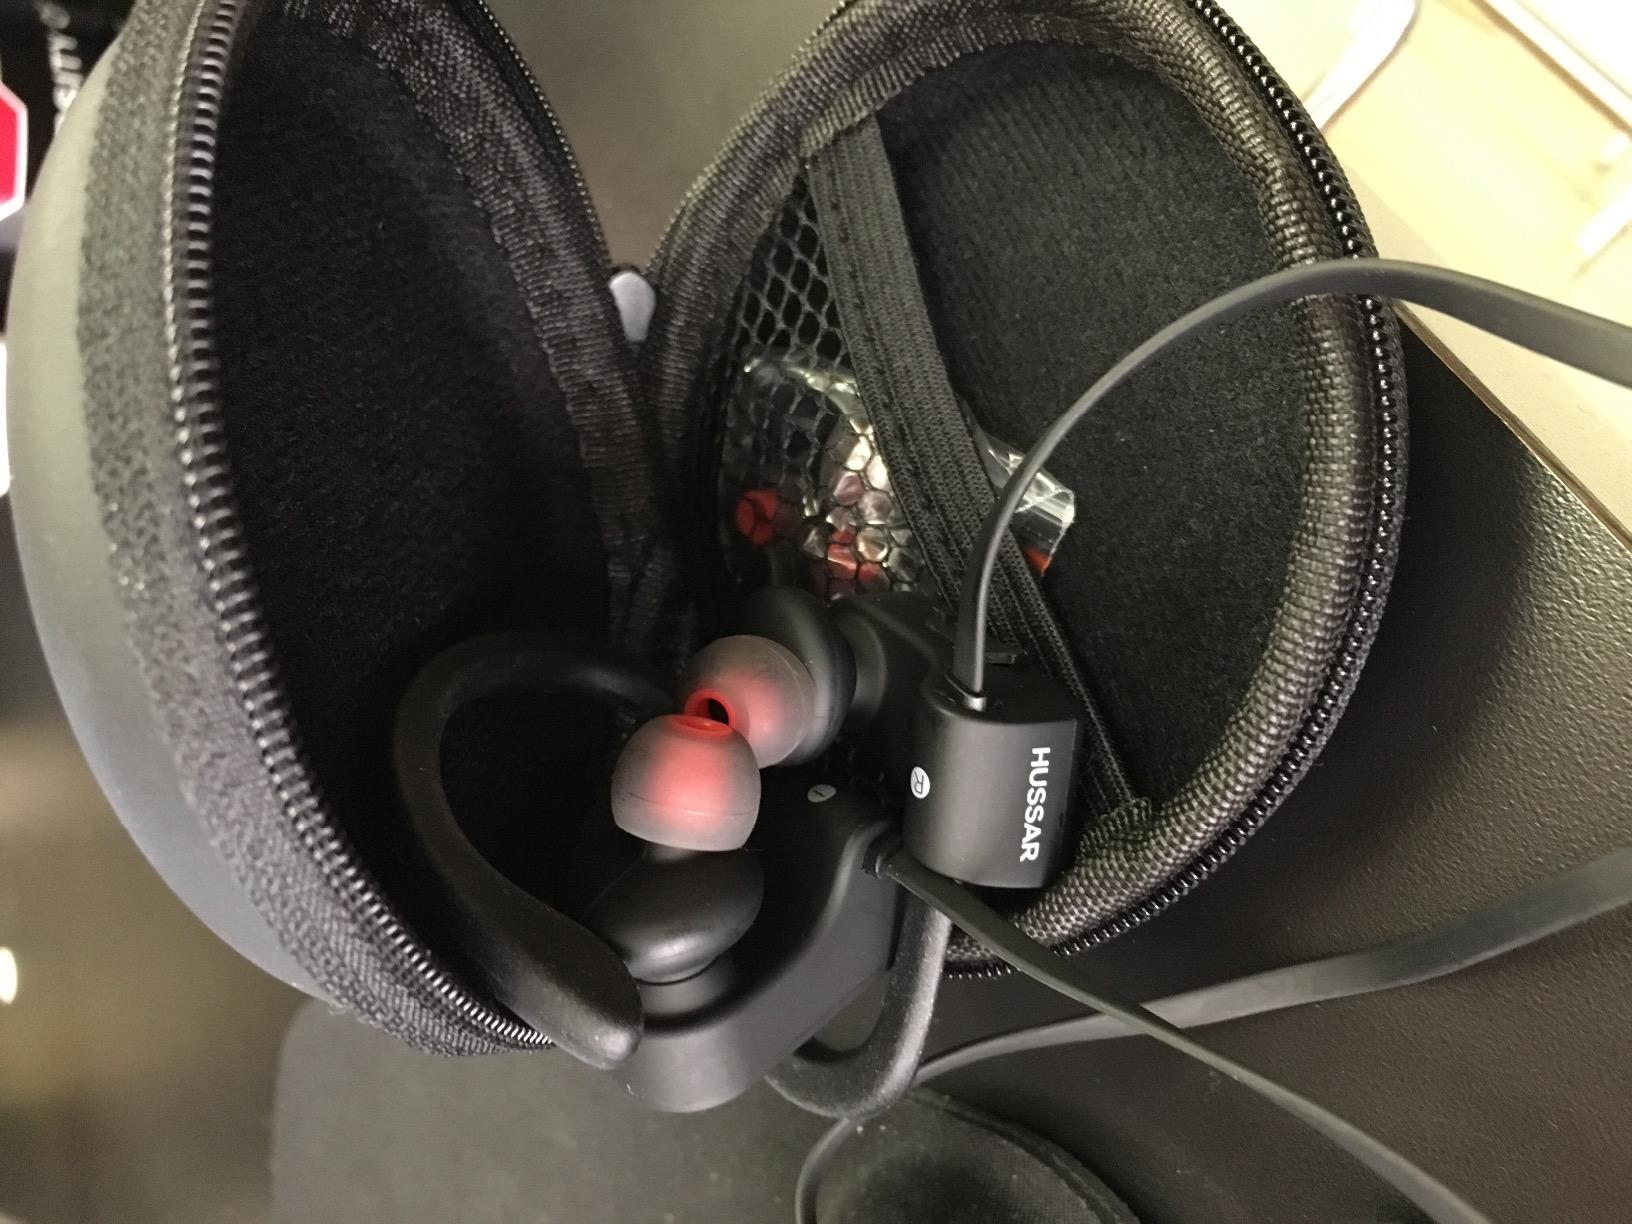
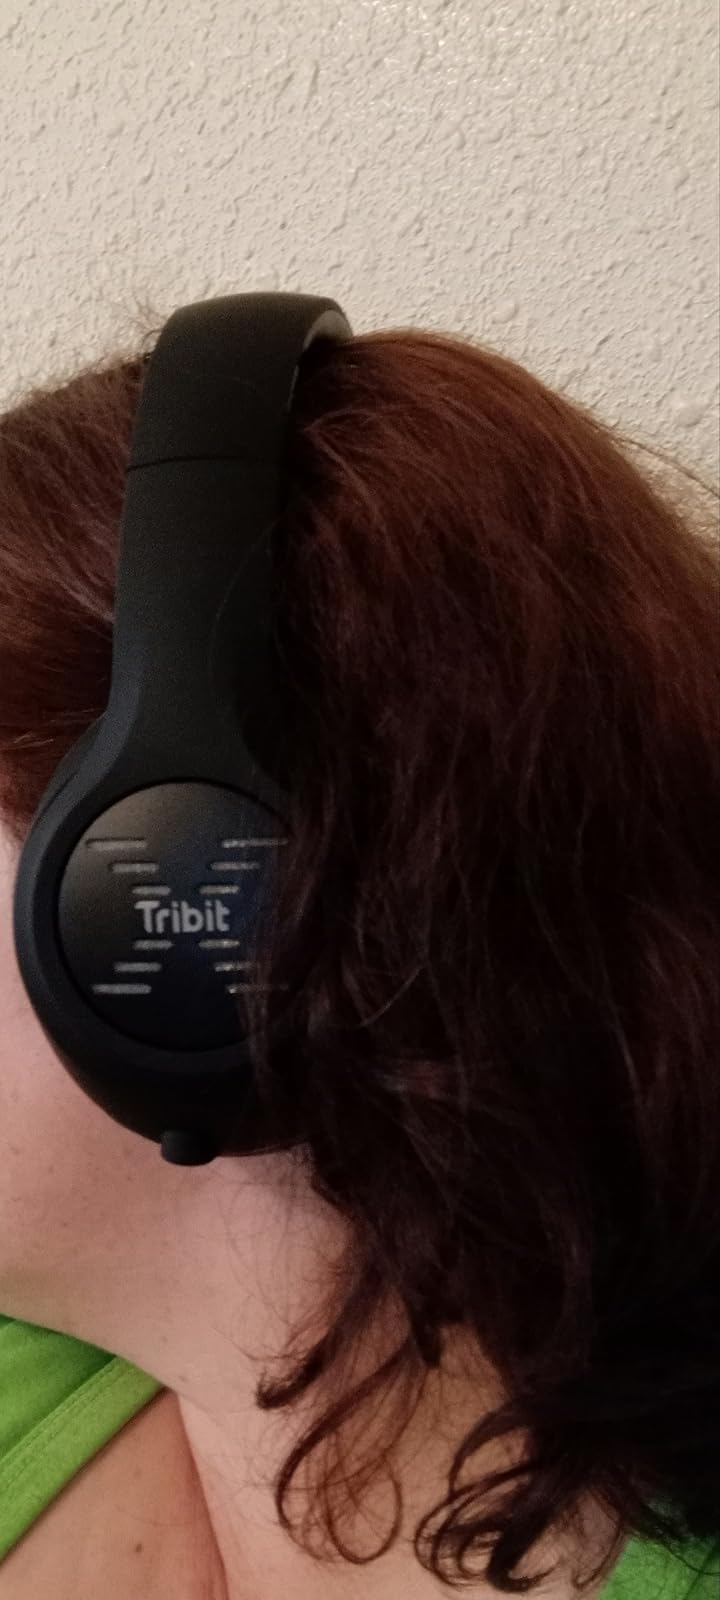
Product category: headphones
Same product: no